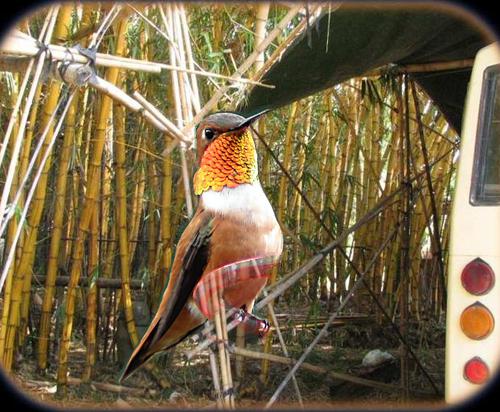
Bird species: Rufous_Hummingbird
Bird type: landbird
Background: land